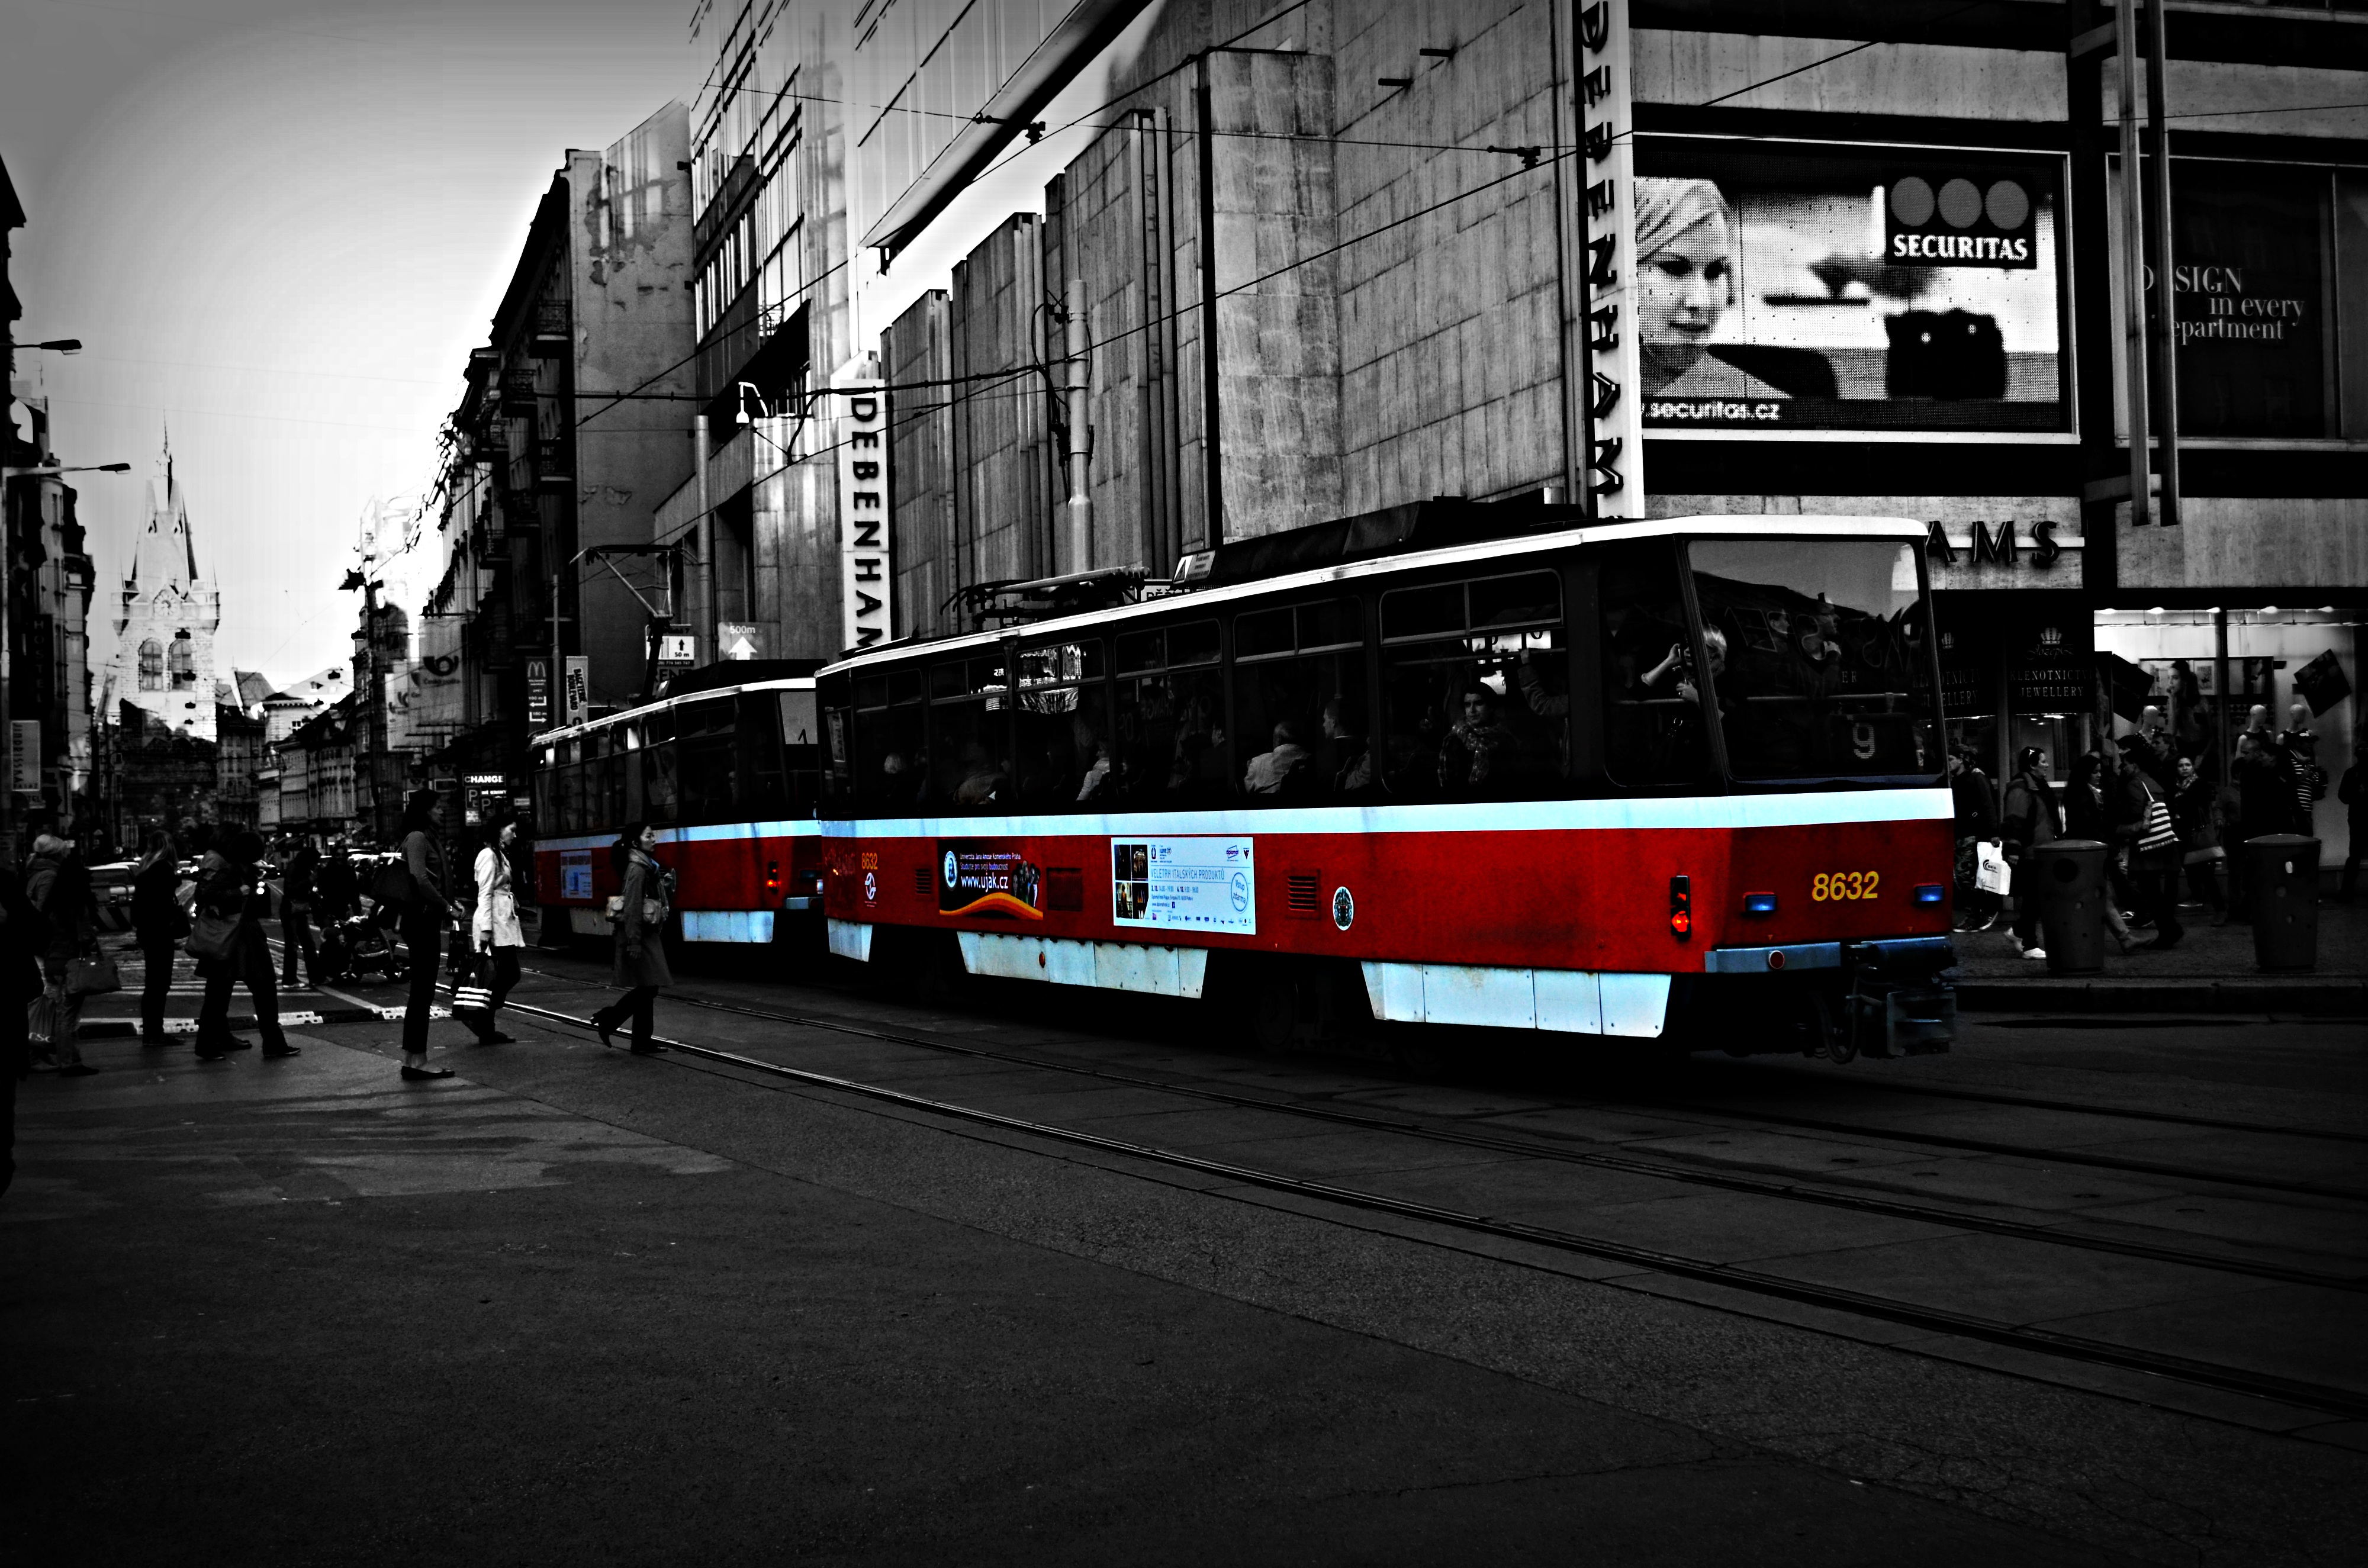
black and white, people, city, transport, vehicle, monochrome, public transport, the tram, land vehicle, monochrome photography, metropolitan area